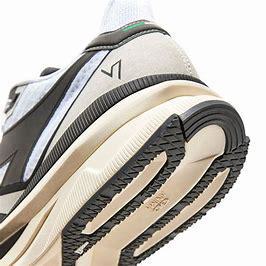
Brand: Diadora
Model: V7000